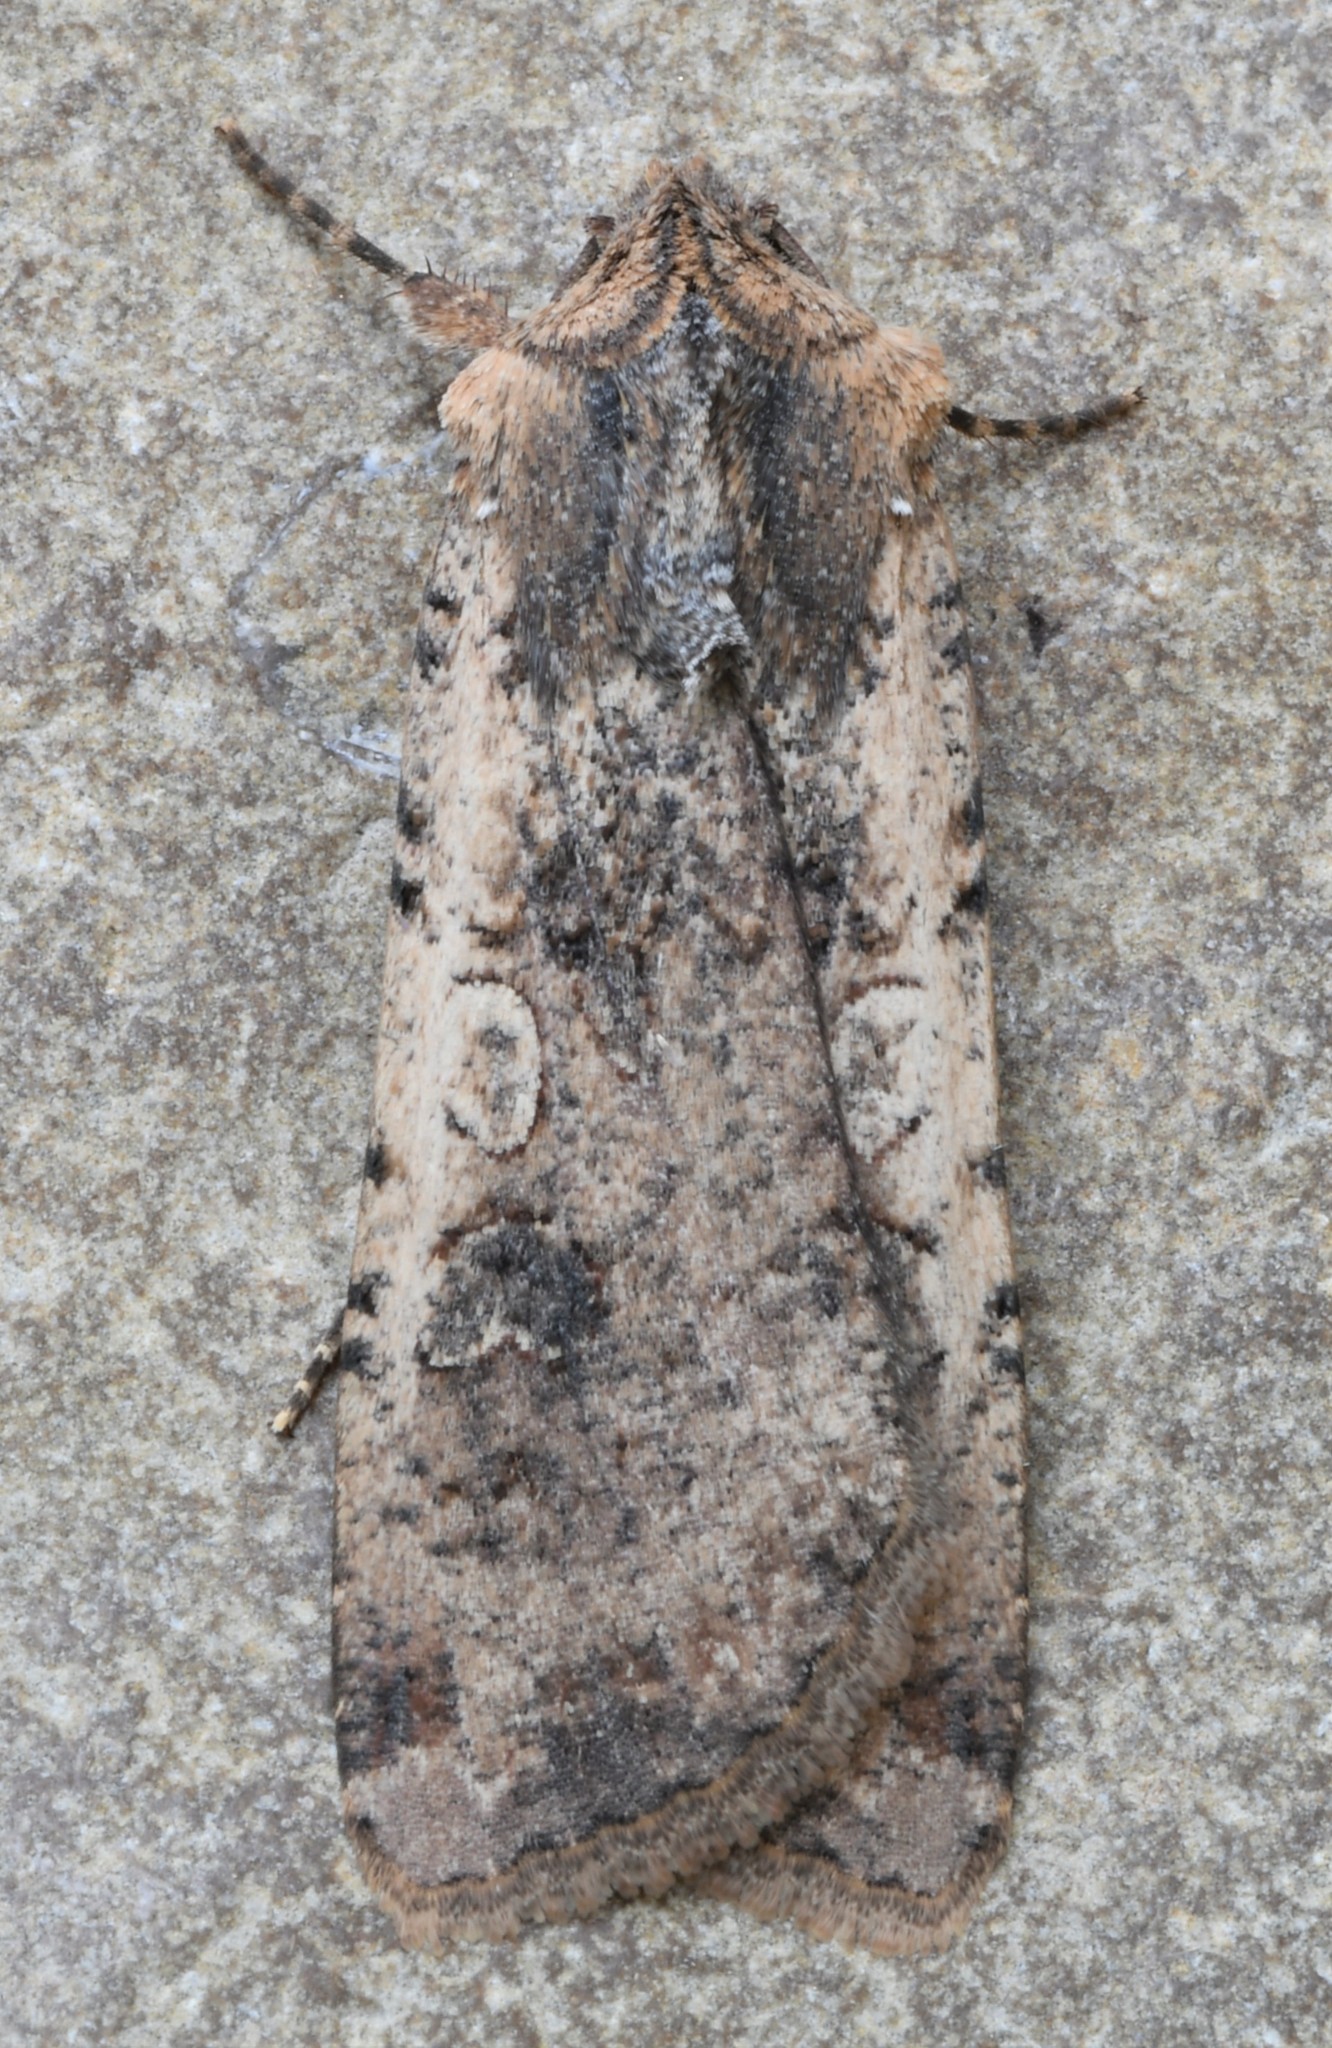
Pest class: cutworms